Natufian culture

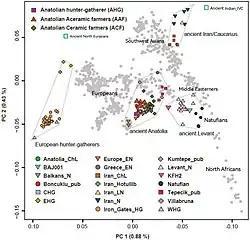
Principal component analysis of ancient West Asian populations, including the Natufians. Natufians cluster together with modern Middle Eastern populations.

In 2008, the 12,400–12,000 cal BC grave of an apparently significant Natufian female was discovered in a ceremonial pit in the Hilazon Tachtit cave in northern Israel. Media reports referred to this person as a "shaman". The burial contained the remains of at least three aurochs and 86 tortoises, all of which are thought to have been brought to the site during a funeral feast. The body was surrounded by tortoise shells, the pelvis of a leopard, forearm of a boar, a wingtip of a golden eagle, and skull of a beech marten.